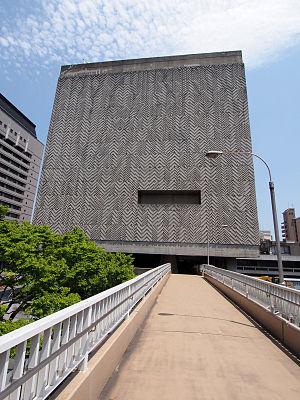
Masayuki Nagare est un artiste sculpteur japonais de monuments japonais du XXᵉ siècle, né le 14 février 1923 dans la préfecture de Nagasaki et mort le 7 juillet 2018.